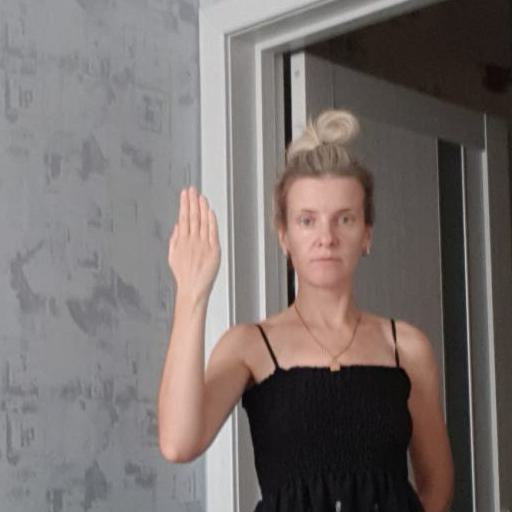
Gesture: stop_inverted